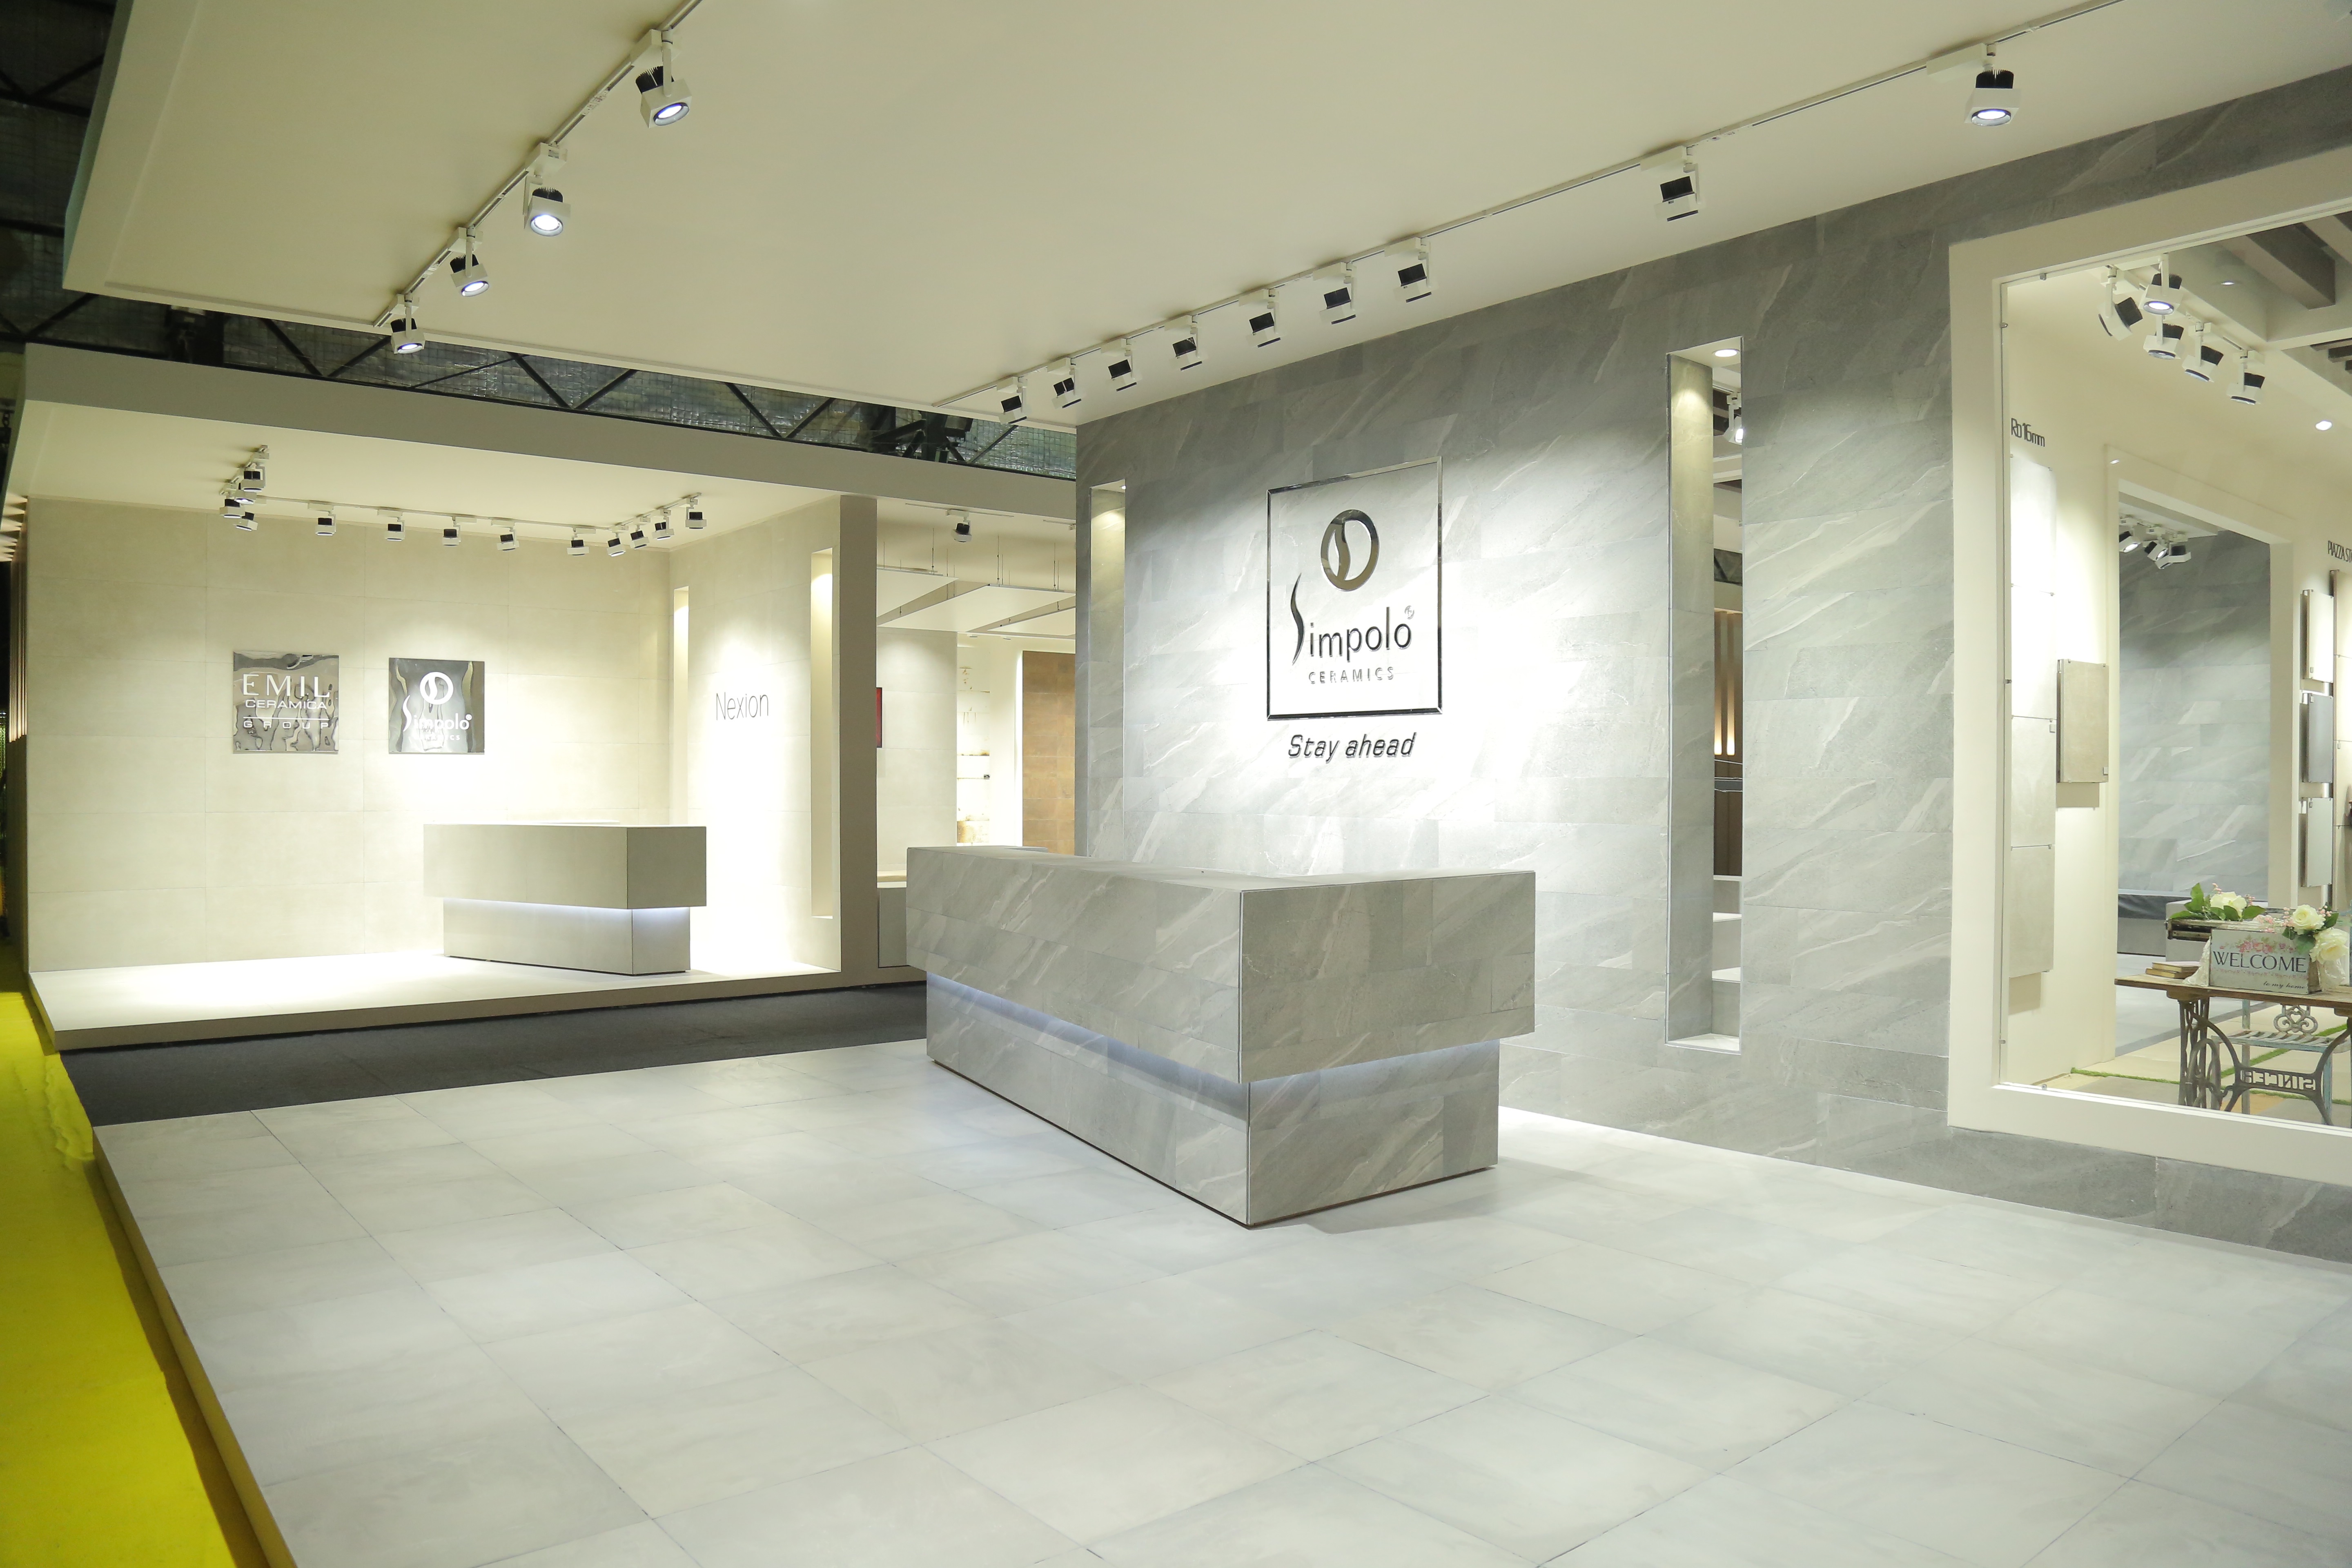
floor, museum, property, interior design, design, tourist attraction, estate, lobby, art gallery